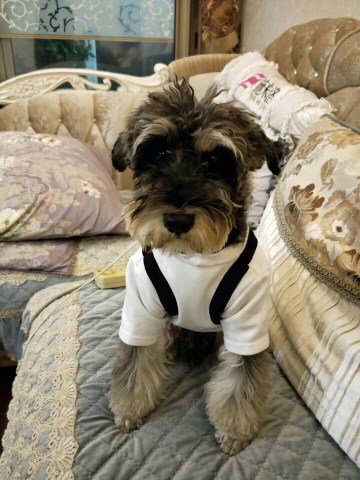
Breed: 2342-n000102-miniature_schnauzer